Describe the emotion expressed in this image:  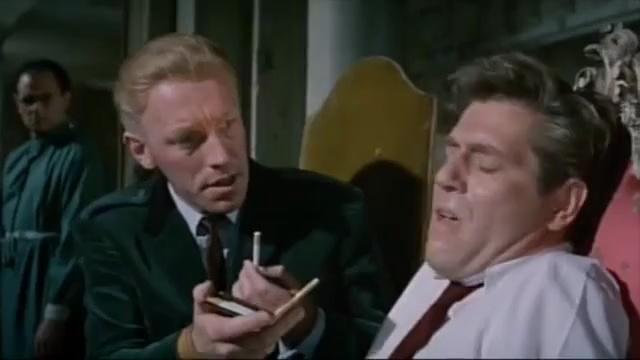
This person displays Pain, valence and arousal with low intensity.